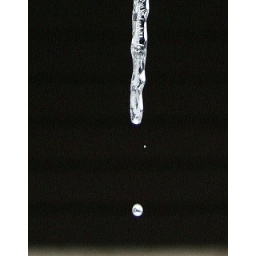
This icycle was outside our bathroom window taken with our neighbors house in the background.